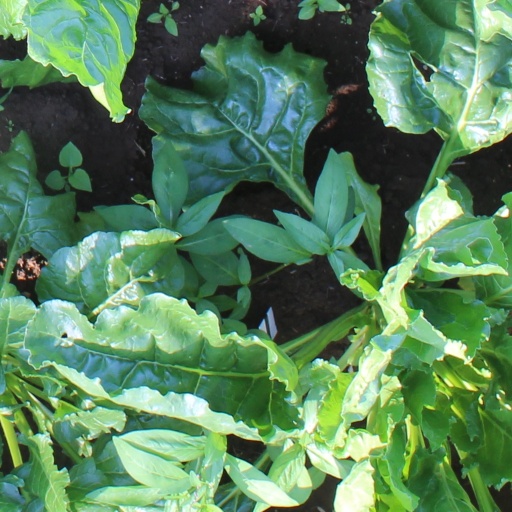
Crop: sugar beet